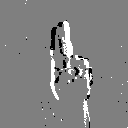
ASL letter: u